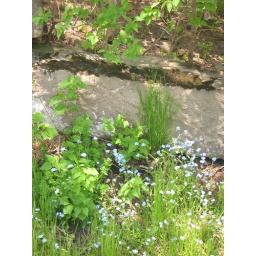
Tiny blue forget-me-nots and part of an old rock wall in Hillsborough, NB.